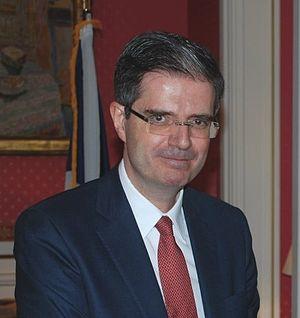
François Delattre, l'ambassadeur de France à Washington